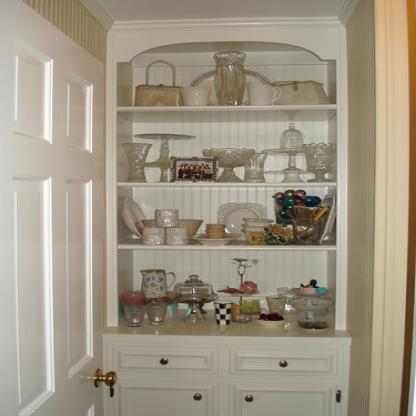
Scene: Indoor